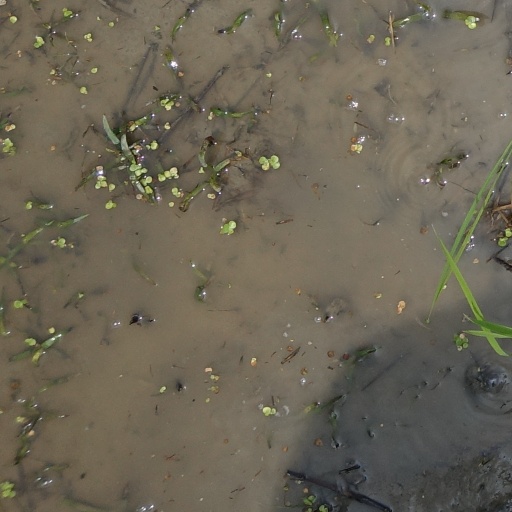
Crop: rice